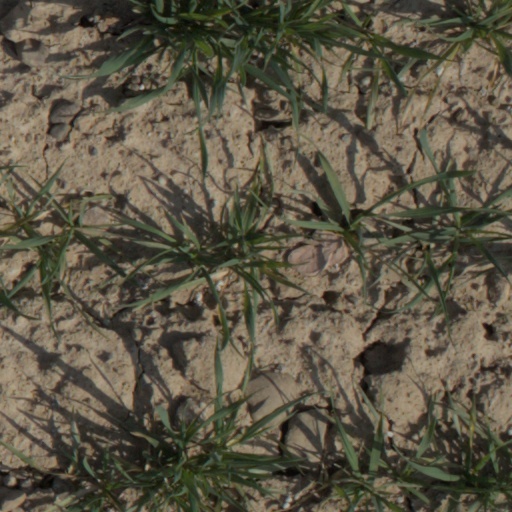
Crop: wheat